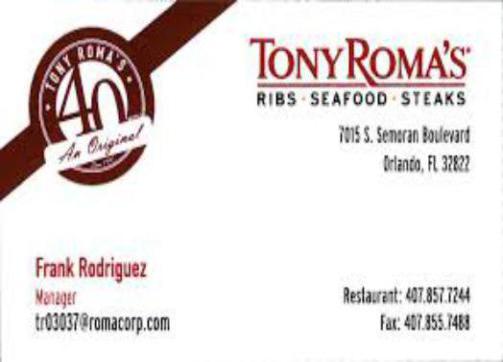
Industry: Food